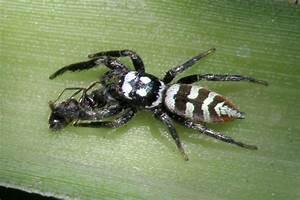
spider